Oscar Randolph Fladmark

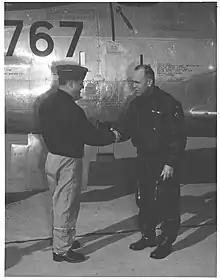
Major Oscar R. Fladmark, L and Major General Jarred V. Crabb, R at Grandview Air Force Base, Missouri, CADF, circa 1955

In 1954, Fladmark was given an award for breaking the Sound barrier in a North American F-86 Sabre fighter jet. The award was the "Mach Busters Club" Citation for exceeding the Speed of Sound from North American Aviation Chairman of the Board James Howard Kindelberger and President John Leland Atwood.